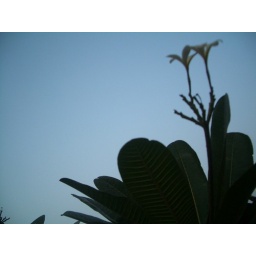
Two tiny loving flowers declaring their love majestically in the high blue sky.